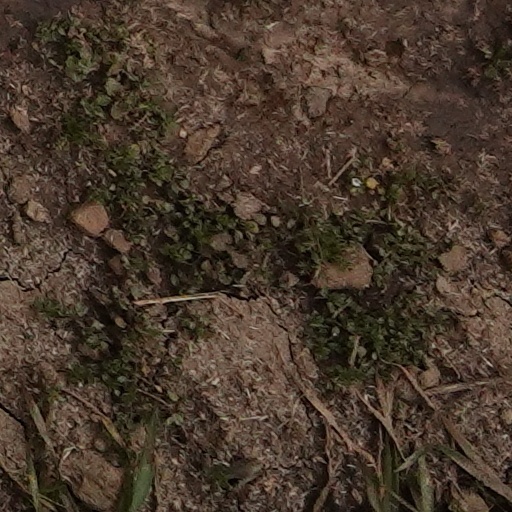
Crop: wheat